Coles Mills, New York

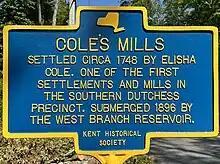
Historical Marker placed by the Kent Historical Society July 6, 2023

The building of Boyds Corner and West Branch Reservoirs reshaped the physical and cultural landscape of the town of Kent, as documented by archeologist Dr. April Beisaw, an anthropologist at Vassar College, in Taking Our Water For The City. Prior to the reservoirs, Kent had ninety-four farms, with 7,952 acres of cultivated land. A rural landscape of mills and dairy farms was transformed back into forest dotted by homes at a safe distance from the waterways. The NYC Department of Public Works targeted health “nuisances” throughout Kent beginning in 1893. Cole’s Mills was called an example of “the worst case of several here” with a house and mill in close contact with the water. Putnam County's center of commerce shifted from Kent to Brewster, and a planned railroad was rerouted from Boyd's Corner and Cole's Mills to Brewster. Brewster was also impacted, and the Borden New York Milk Condensery, the largest and most advanced of its time, was closed around 1914, as most of the area's viable farmland was eventually engulfed in the Croton Reservoir System.